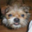
Label: dog